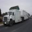
Label: truck